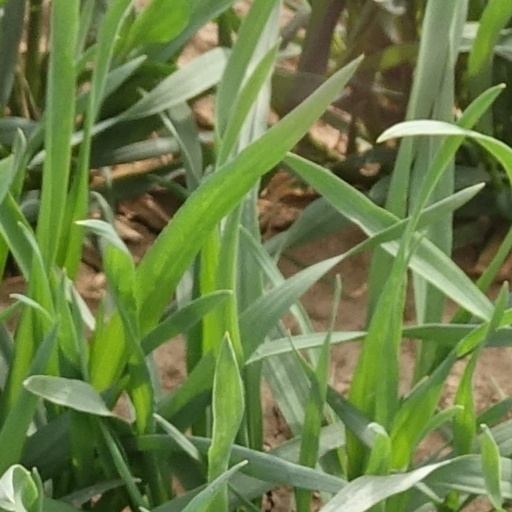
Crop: wheat